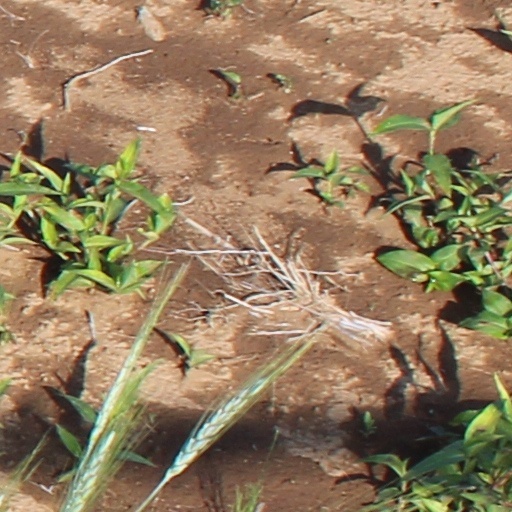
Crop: wheat